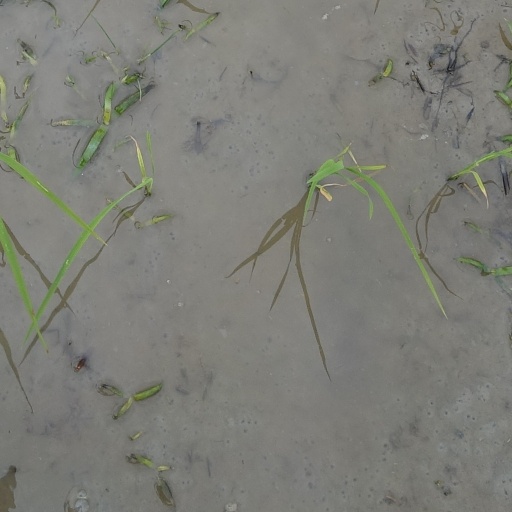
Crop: rice